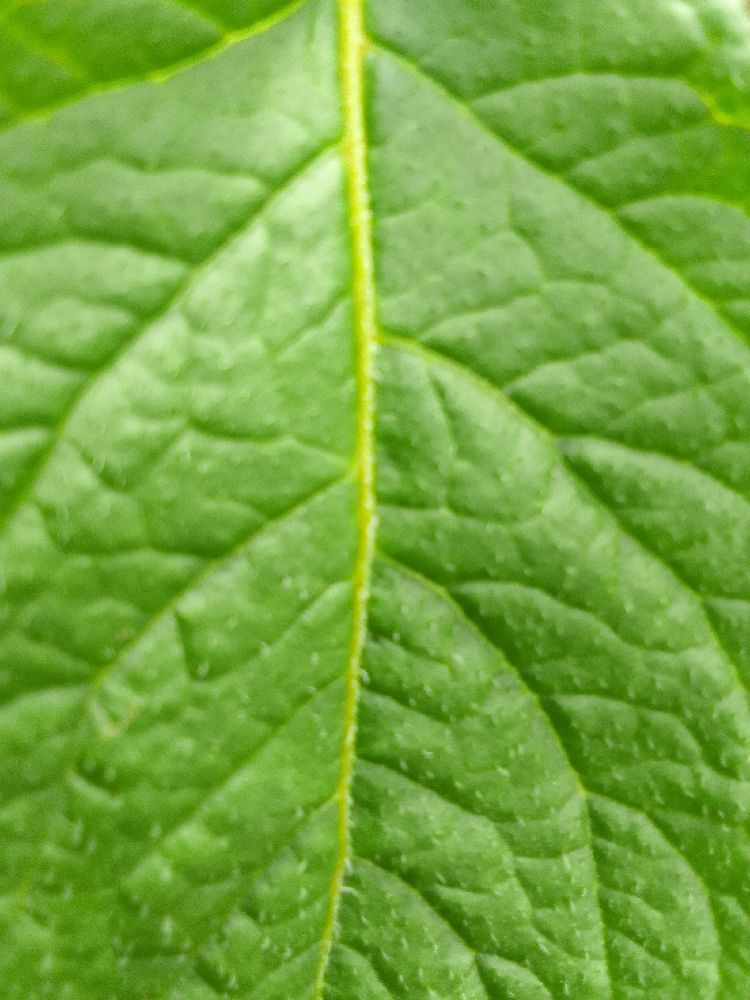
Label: Healthy